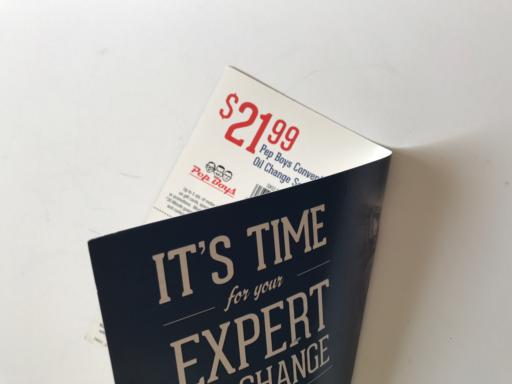
Label: paper